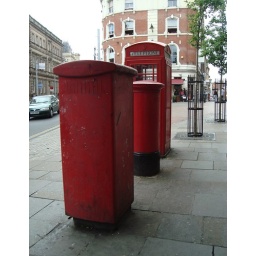
... red boxes in Nottingham.